Alexei Rykov

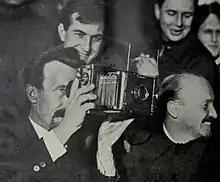
Photo Reporter Samsonov shows his camera to Alexei Rykov and Nikolai Bukharin, 1928

Rykov's Premiership encompassed drastic change in the power structure of the Soviet Union. From 1924 to 1930 the role of the Communist Party—informally led by Stalin who, as General Secretary, controlled Party membership—increasingly usurped powers from the legitimate governmental structures. Although an exact date cannot be given for Stalin's rise to power, the United Opposition—which consisted of Kamenev, Zinoviev, and Trotsky—was defeated and its followers were expelled from the Party by December 1927.